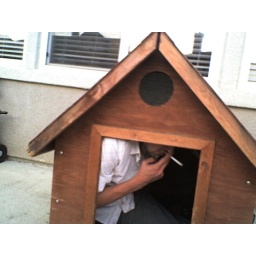
We stuck this bitch in a dog house and he ended up needing a smoke